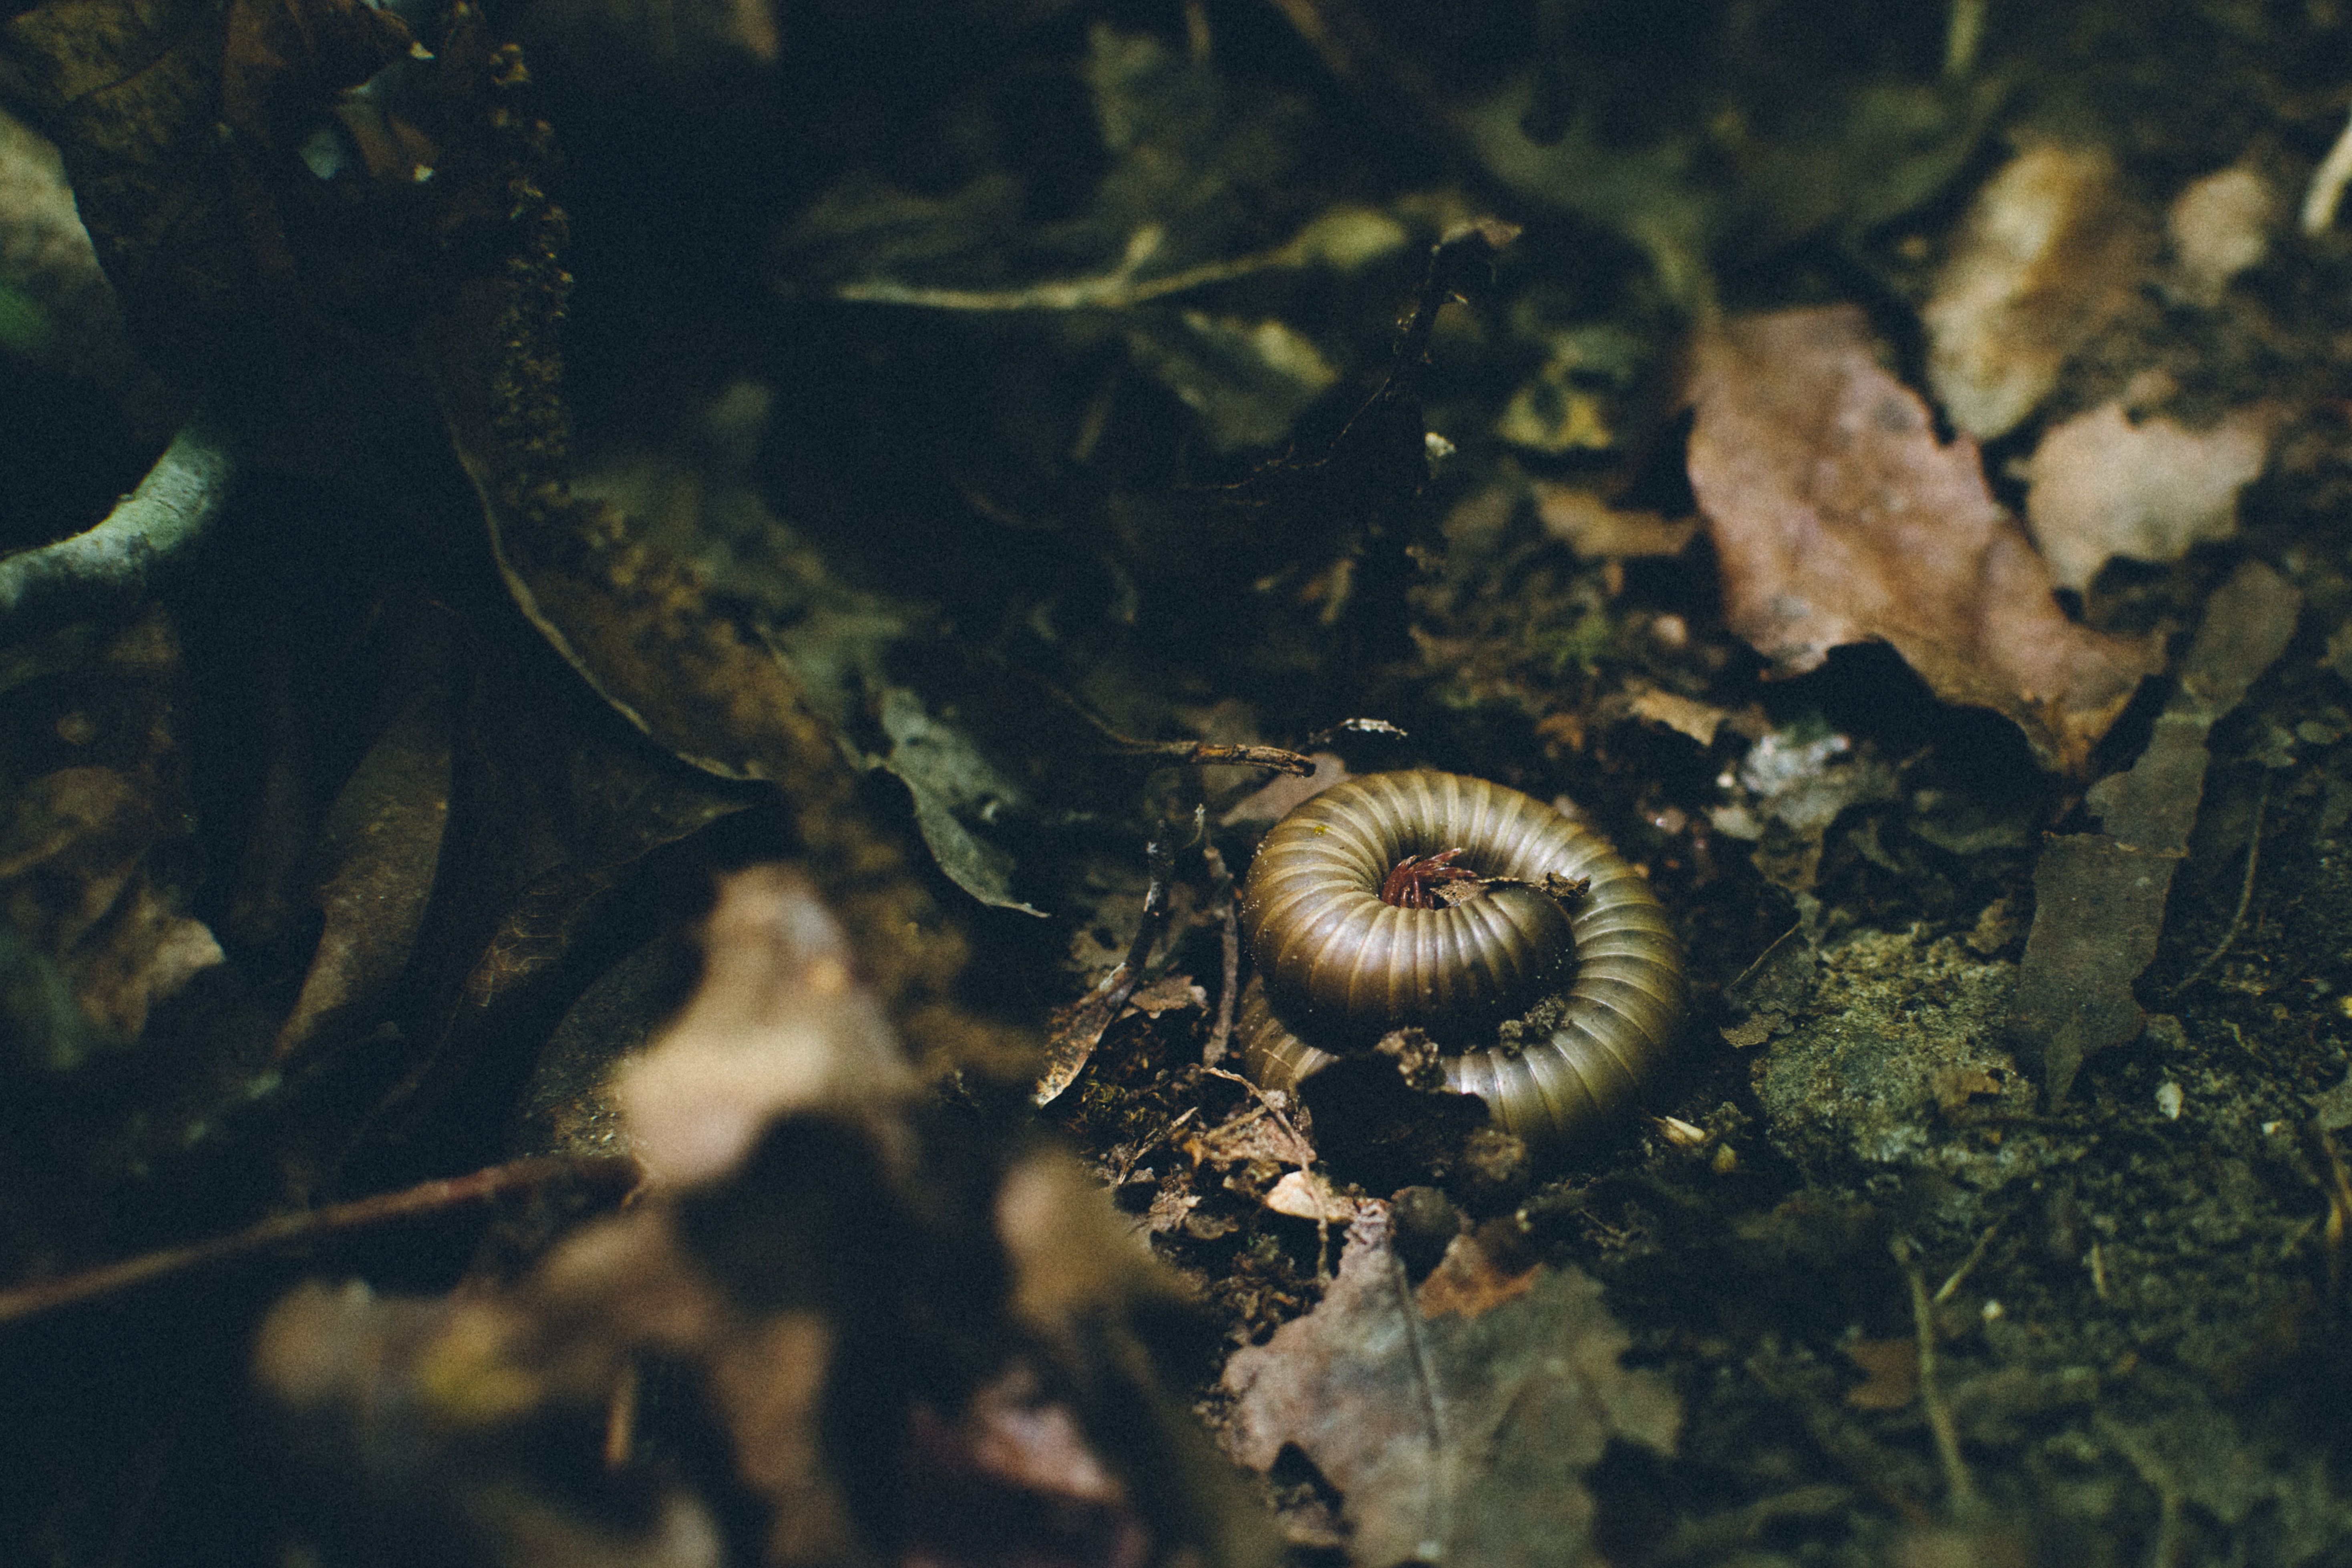
sunlight, underwater, biology, fish, reef, macro photography, marine biology